Describe the emotion expressed in this image:  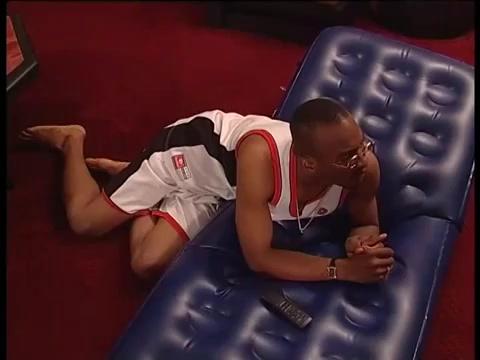
This person displays Suffering, valence and arousal with low intensity.